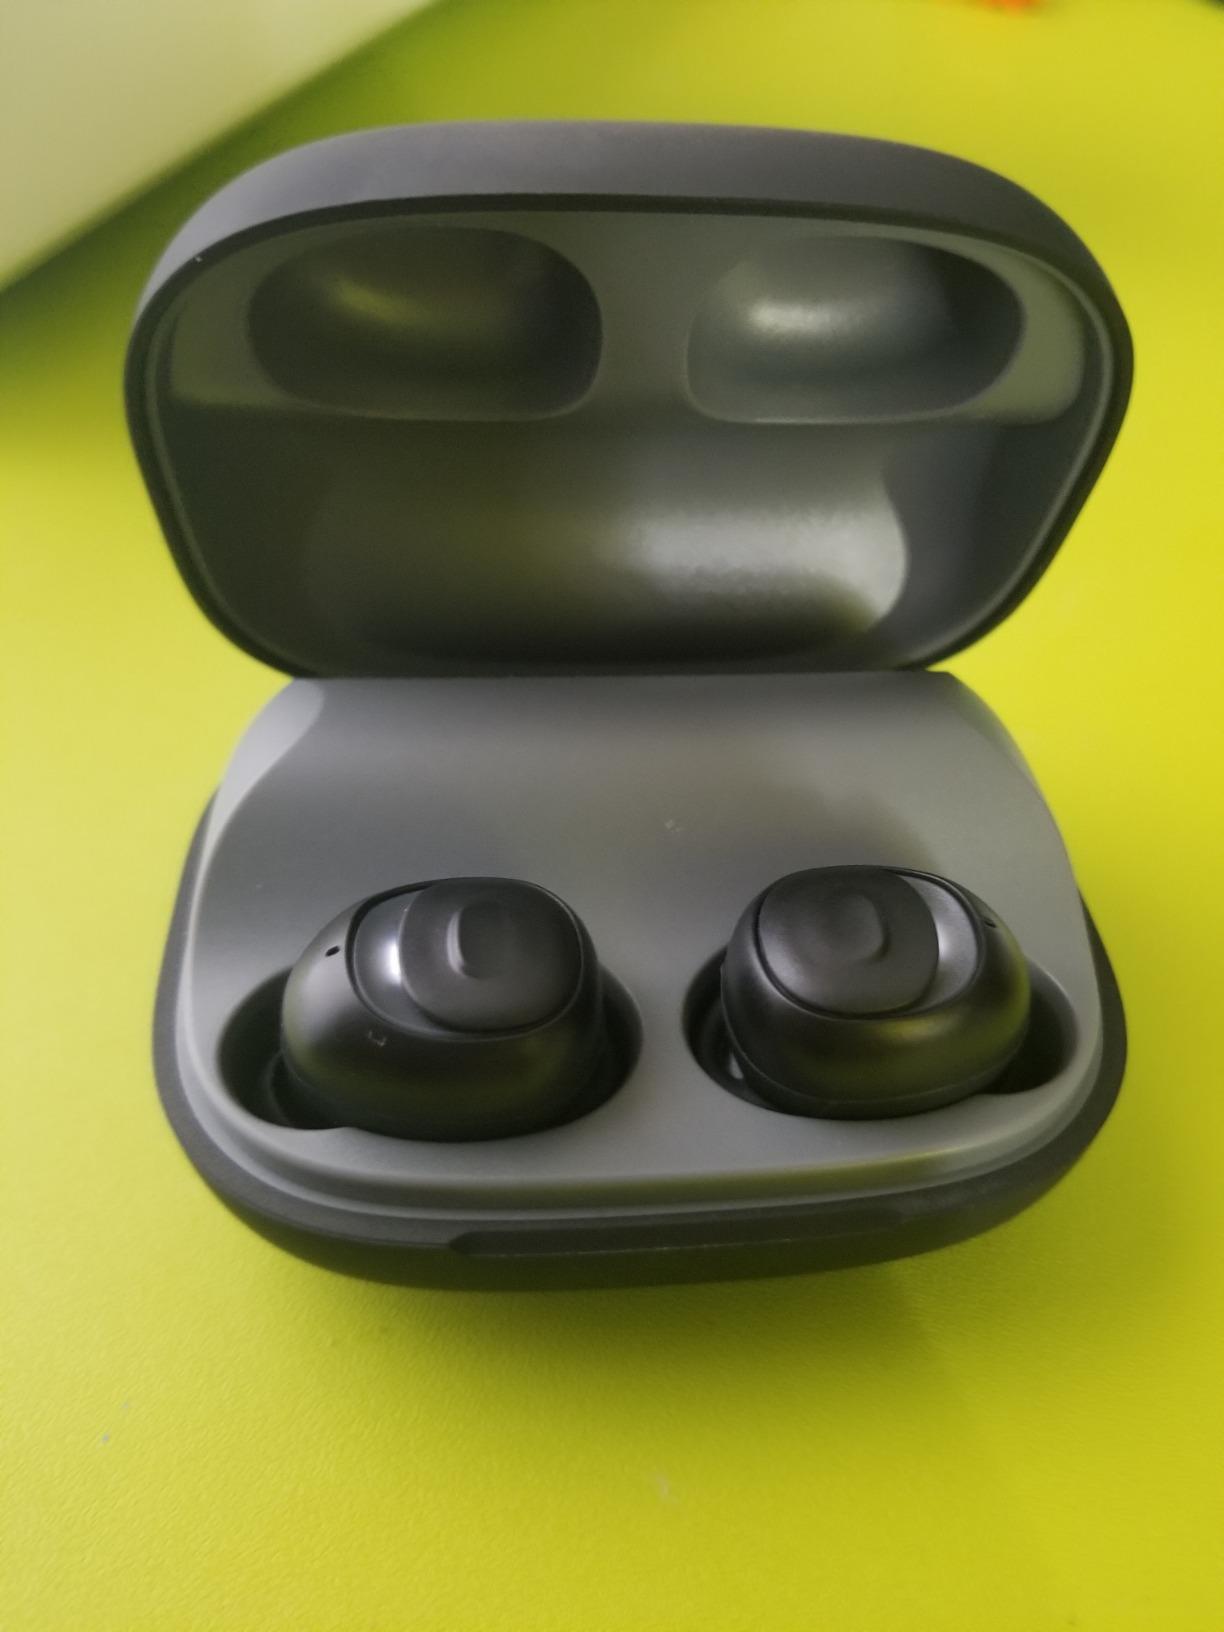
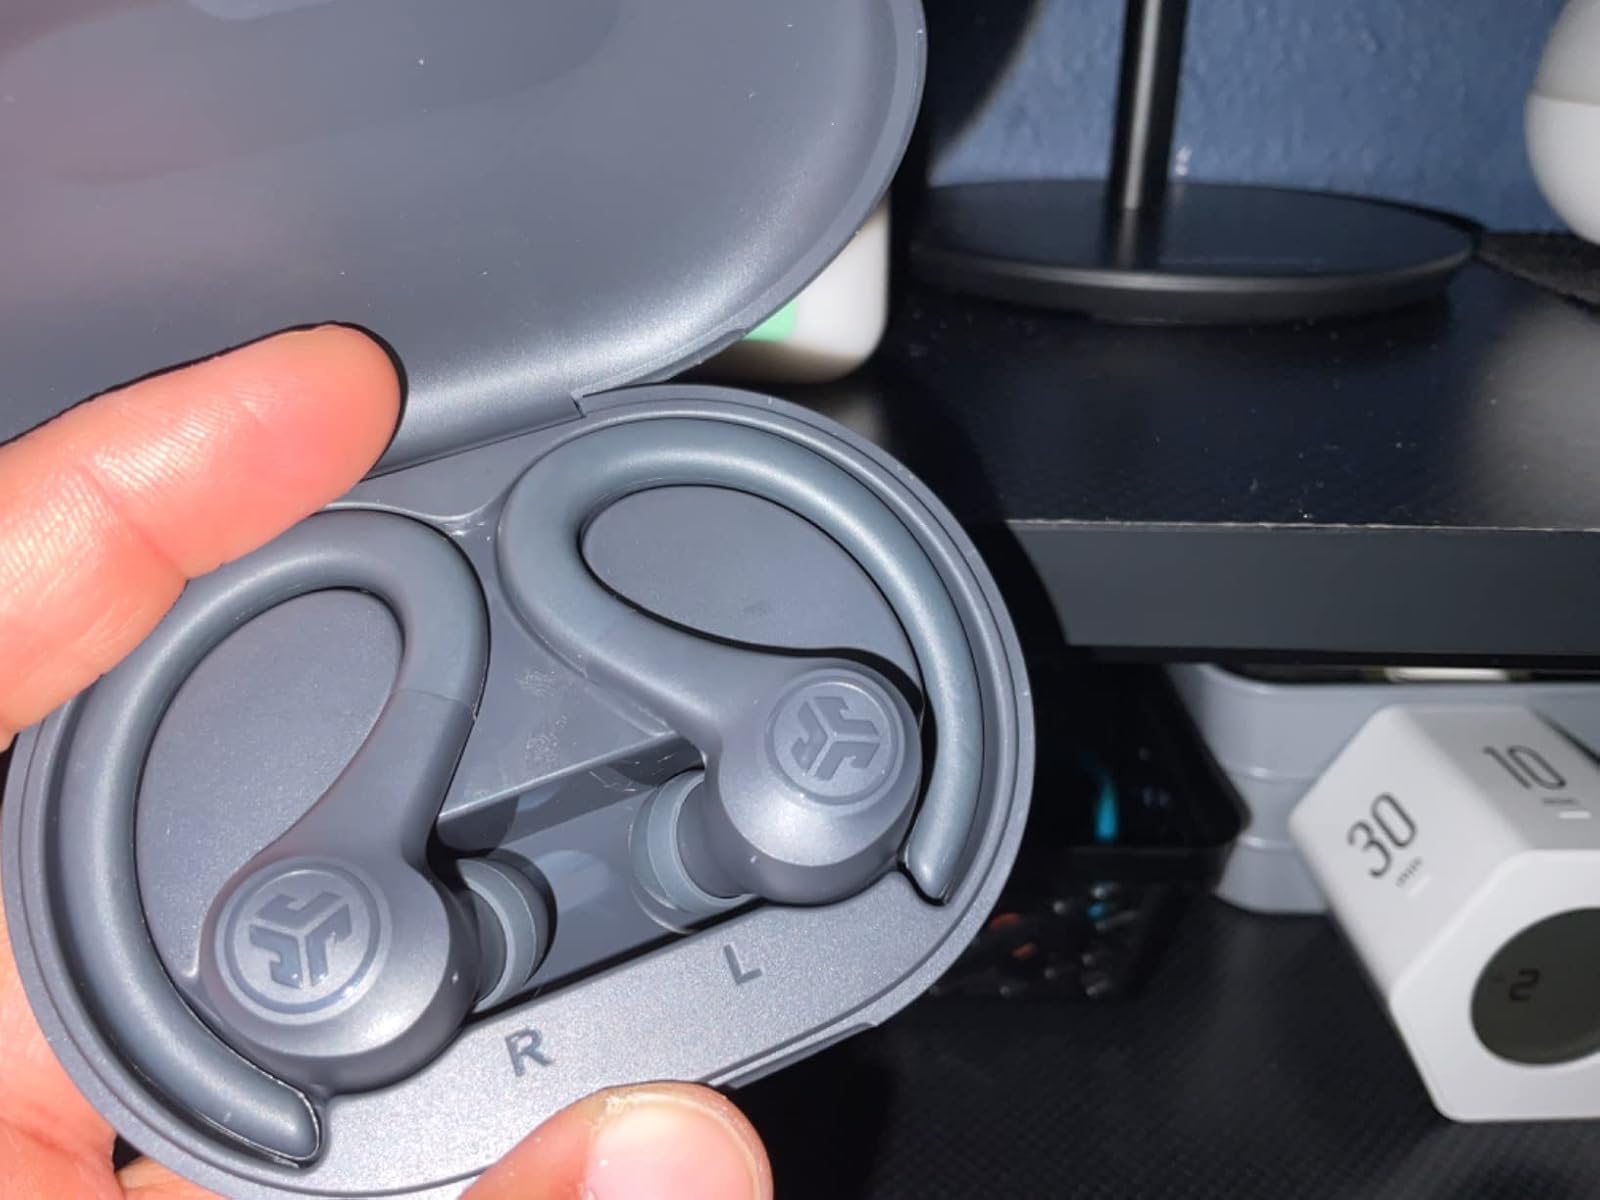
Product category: earbuds
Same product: no